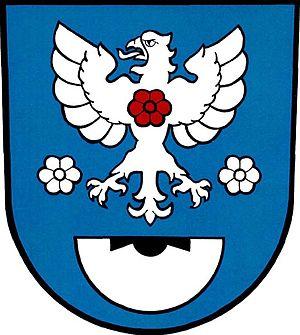
Rusín est une commune du district de Bruntál, dans la région de Moravie-Silésie, en République tchèque. Sa population s'élevait à 146 habitants en 2018.